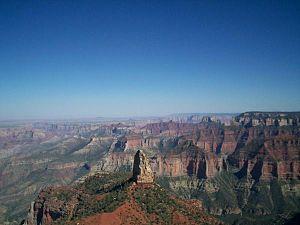
Le plateau du Colorado s'étend à l'ouest des États-Unis sur 336 700 km². Cette vaste région couvre la majeure partie de quatre États : le Colorado, l'Utah, l'Arizona et le Nouveau-Mexique.